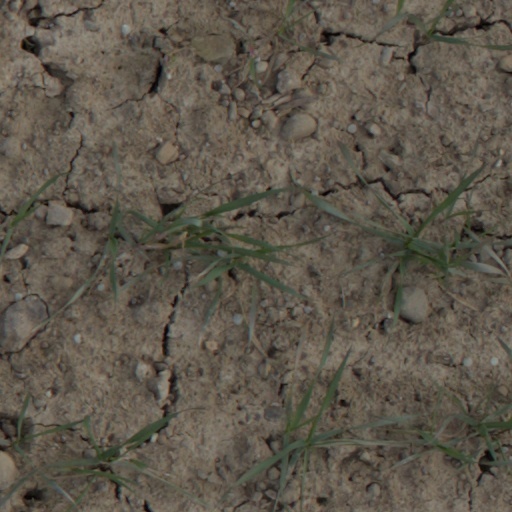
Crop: wheat